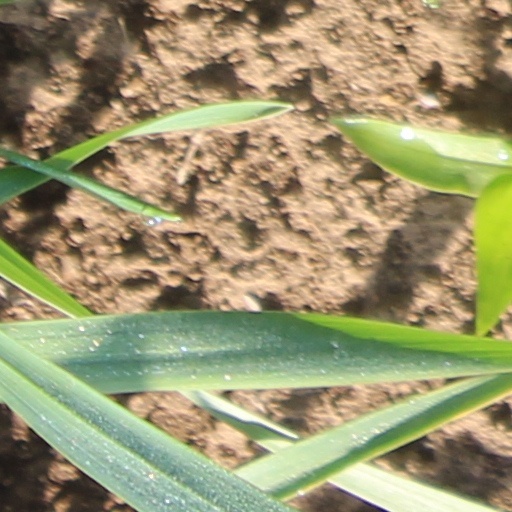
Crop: wheat